James Thompson House (Anchorage, Kentucky)

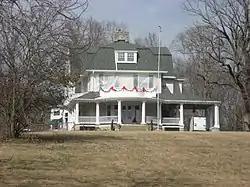
Front with western side

The James Thompson House in Anchorage, Kentucky, was built in about 1894. The house's architecture is eclectic, with elements of Shingle Style and Queen Anne style, and by tradition it has been believed to have been designed by E.T. Hutchings.